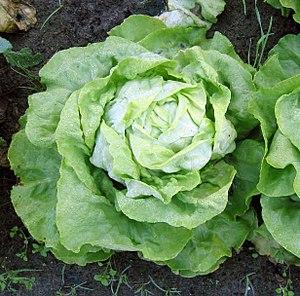
Laitue beurre 'Appia'.
La salade est un terme générique désignant en jardinage et horticulture diverses sortes de feuilles, c'est-à-dire de plantes potagères dont les feuilles, consommées crues, entrent dans la composition d'un mets froid dont elles ont pris le nom, la « salade », sous-entendu « salade verte ».
La laitue, laitue cultivée est une plante herbacée appartenant au genre Lactuca, de la famille des Astéracées, largement cultivée pour ses feuilles tendres consommées comme légume, généralement crues en salade.
La pommaison est un processus de formation de la pomme pour certains légumes, essentiellement les salades et les choux, dans le cycle annuel de ces graminées. Ce processus intervient avant la montaison.
La Famille Flopsaut est un livre pour enfants écrit et illustré par Beatrix Potter paru en juillet 1909 chez Frederick Warne & Co.
La onzième saison de Top Chef, est une émission de télévision franco-belge de téléréalité culinaire, diffusée chaque semaine sur M6 du mercredi 19 février 2020 au mercredi 17 juin 2020 et sur RTL-TVI depuis le lundi 24 février 2020. Elle est animée par Stéphane Rotenberg.